History of Spain

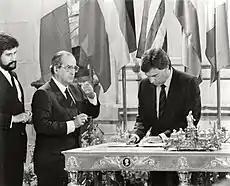
Felipe González signing the treaty of accession to the European Economic Community on 12 June 1985.

In the absence of the Monarch, a government of radicals and Republicans was formed and declared Spain a republic. The First Spanish Republic (1873–74) was immediately under siege from all quarters. The Carlists were the most immediate threat, launching a violent insurrection after their poor showing in the 1872 elections. There were calls for socialist revolution from the International Workingmen's Association, revolts and unrest in the autonomous regions of Navarre and Catalonia, and pressure from the Catholic Church against the fledgling republic.